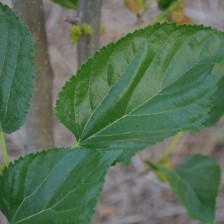
Variety: ChiangMaiBuriram60